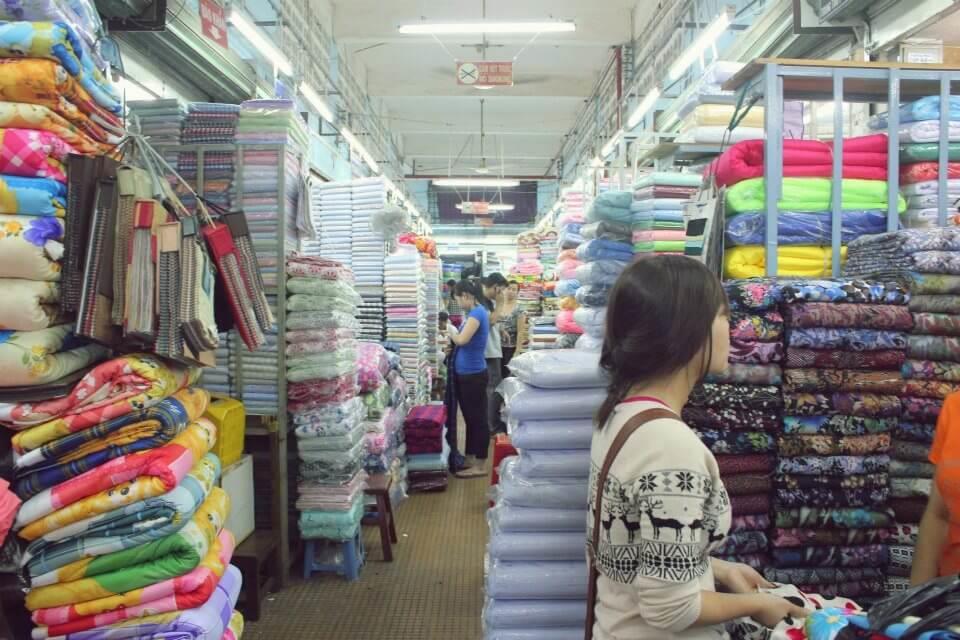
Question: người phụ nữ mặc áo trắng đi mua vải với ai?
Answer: người phụ nữ đi mua một mình